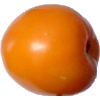
Label: yellow_tomato